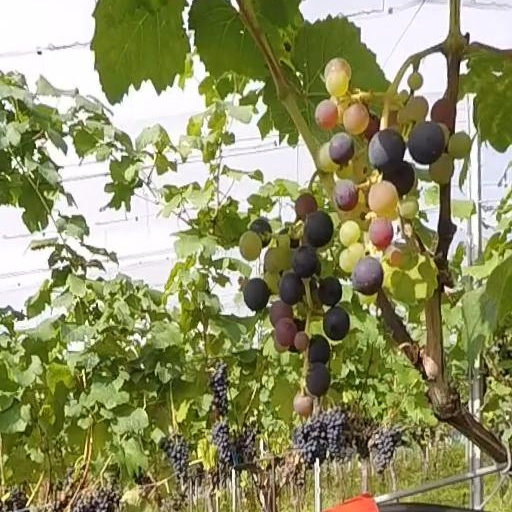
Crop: grape